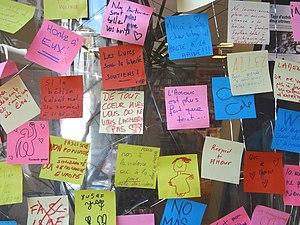
Messages de soutien à la suite d'une agression par un groupuscule genevois d’extrême-droite, dans la nuit du 15 au 16 octobre 2018
La Librairie du Boulevard est une coopérative gérant une librairie autogérée à Genève, fondée en 1975 et spécialisée dans les sciences humaines et sociales. De 1975 à 1981, elle est connue sous le nom de Kiosque du Boulevard. C'est une librairie politiquement engagée, par le choix des ouvrages proposés et par son mode de fonctionnement revendiqué comme « juste et équitable ».